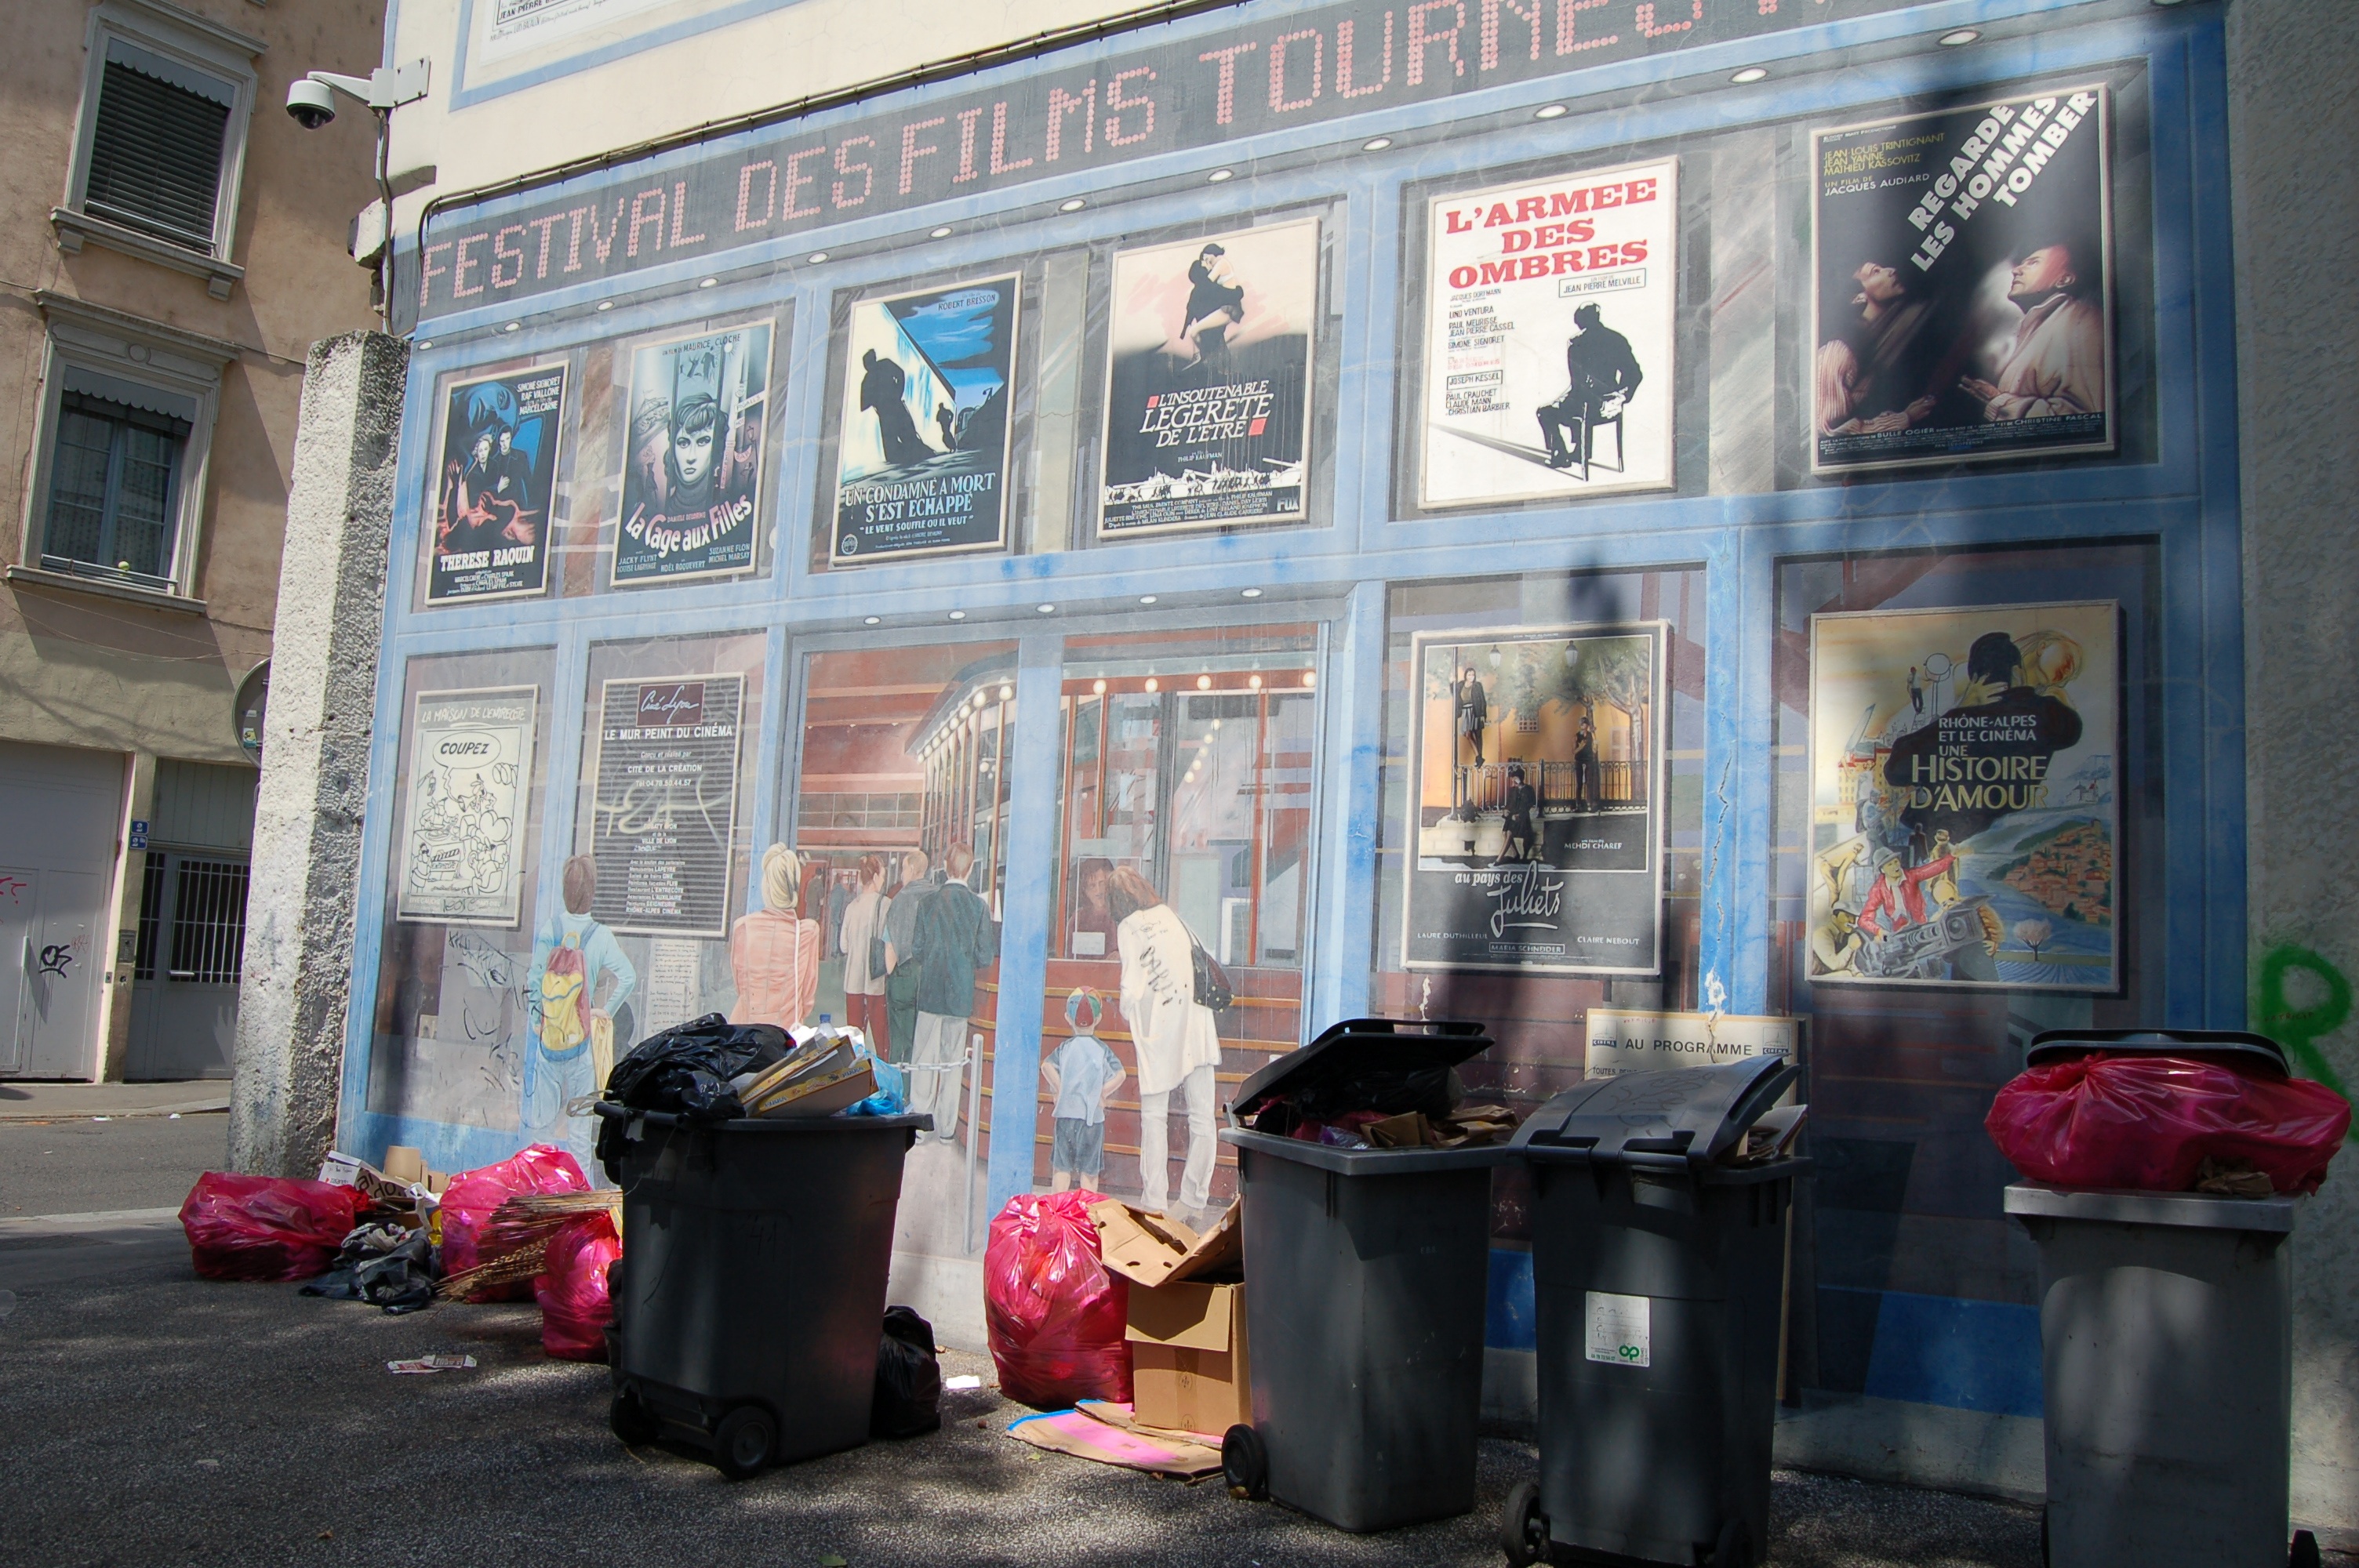
city, shopping, tourist attraction, retail, display window